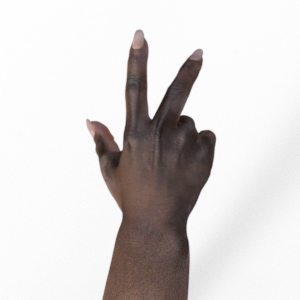
Label: scissors